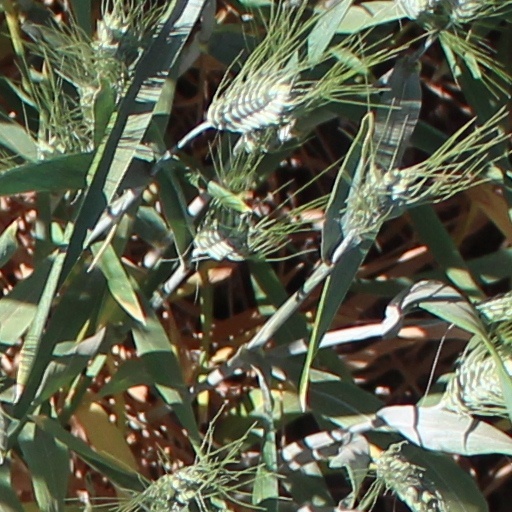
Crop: wheat